Qahedjet

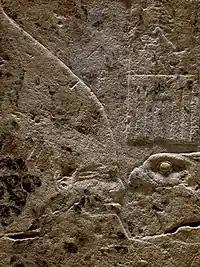
Detail of the stela.

Further arguments of Pätznik and Vandier concern the inscriptions right of Qahedjet's "serekh". The hieroglyphic signs are unusually shifted to the right and they are not square in arrangement. This contradicts the Egyptian rules of calligraphy on royal monuments. Additionally, the details on the owl-sign (value "m") of the stele do not appear before the first half of the 18th Dynasty and the stele would represent the earliest formulation "Horus + m + toponym". Finally, "serekh" names involving a royal crown as a hieroglyphic symbol are otherwise only known from king Thutmose III of the 18th Dynasty onwards, and Pätznik and Vandier remark that "Qahedjet" is known to be a variant of Thutmose III's Horus name, so that the stele, if authentic, could be an archaistic work of the New Kingdom.